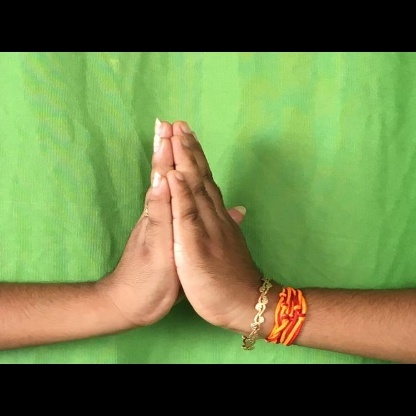
Mudra: Anjali